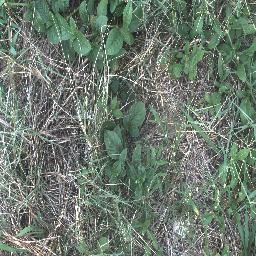
Label: negative